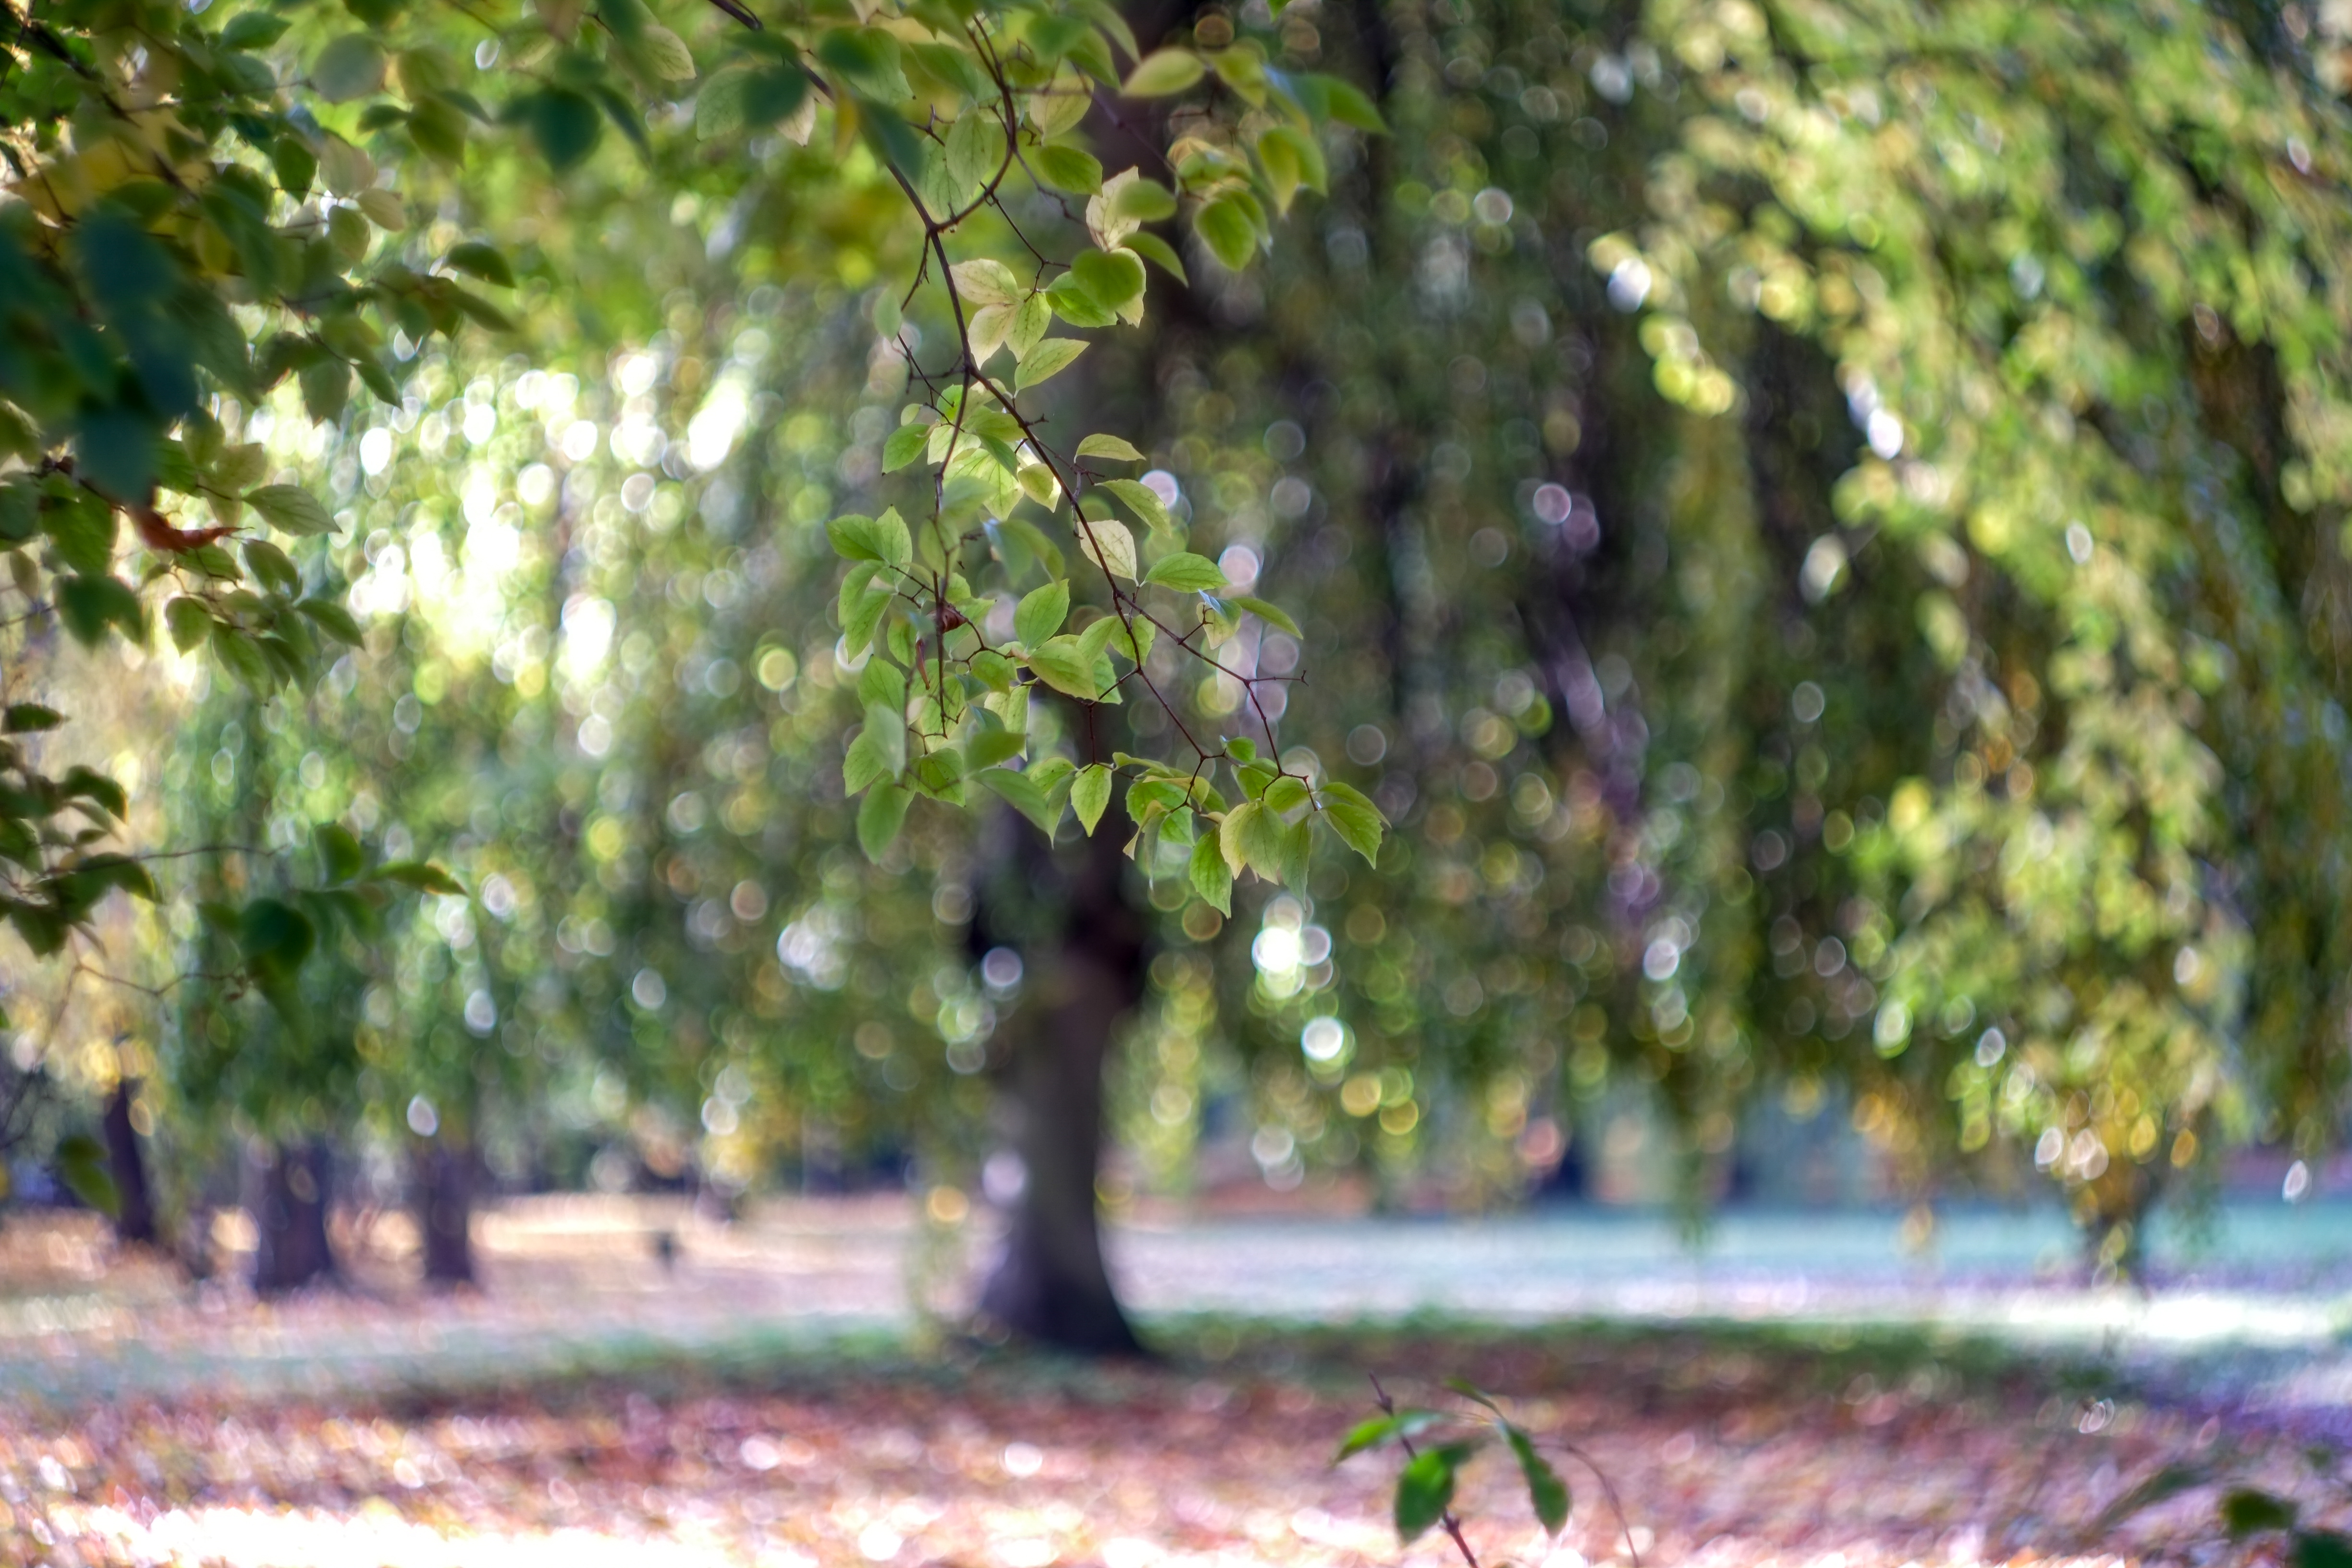
landscape, tree, nature, forest, branch, blossom, plant, lawn, sunlight, leaf, flower, wild, green, autumn, park, botany, garden, flora, season, art, dream, shrub, germany, deutschland, landschaft, kunst, herbst, bayern, bavaria, natur, fantasy, woodland, baum, booked, verschwommen, regensburg, trauma, dreaming, flowering plant, woody plant